William Joseph Ashby

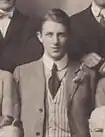
W J Ashby with the British Isles rugby union team, 1910

Dr William Joseph Ashby (6 November 1885 – 1 December 1953) was an Irish rugby union international who was part of the first official British Isles team that toured South Africa in 1910. Although he played for the Lions, he was never selected to play for Ireland.